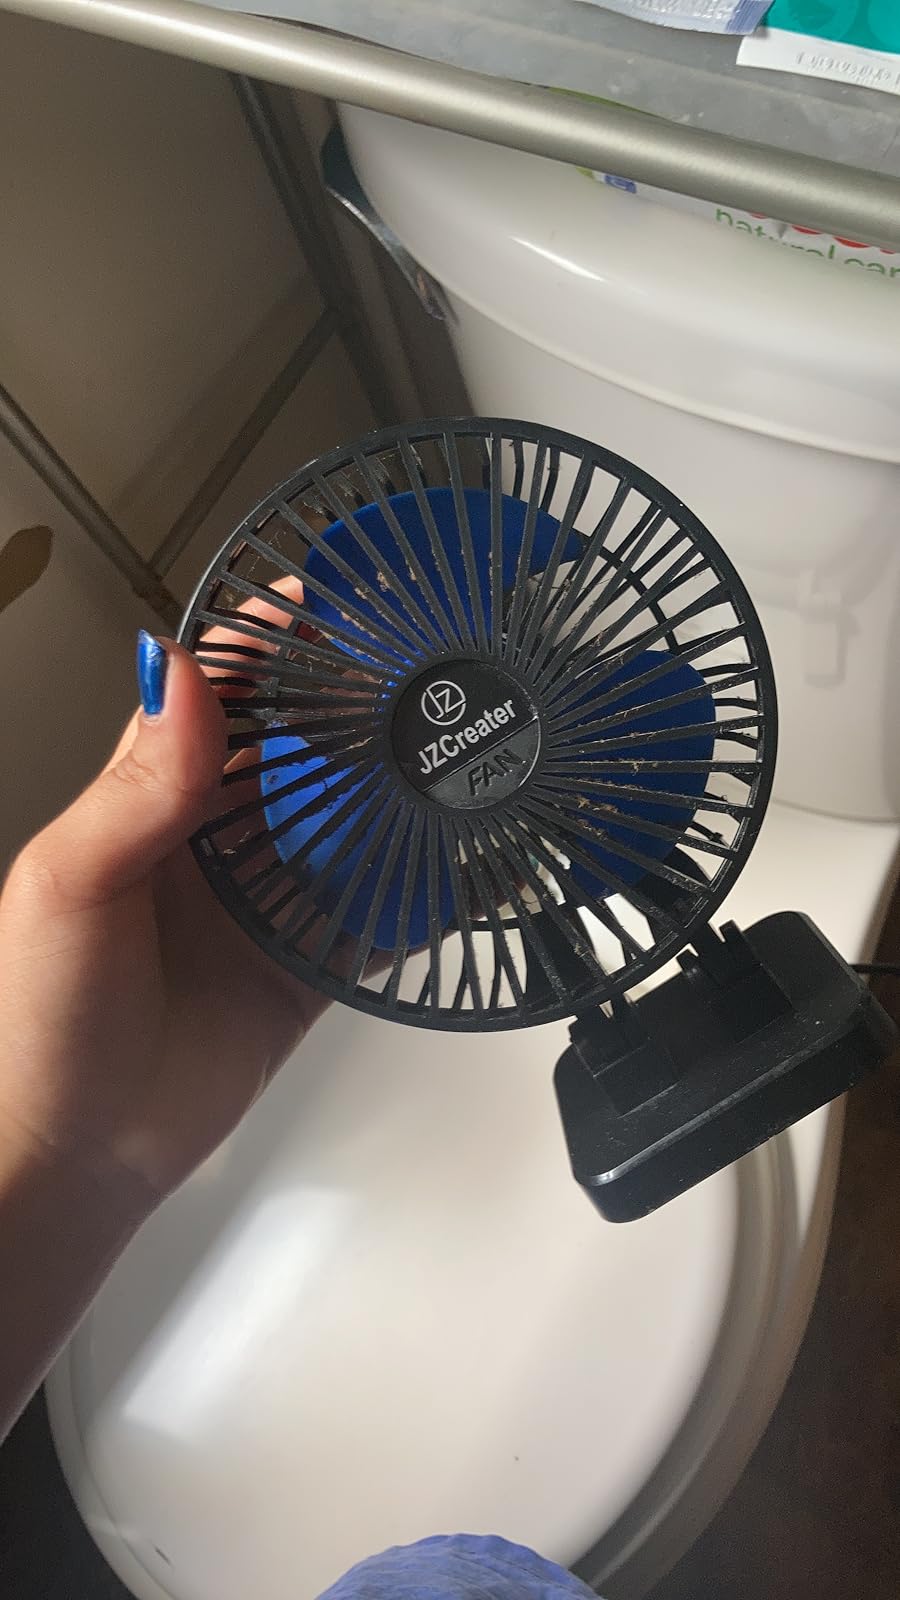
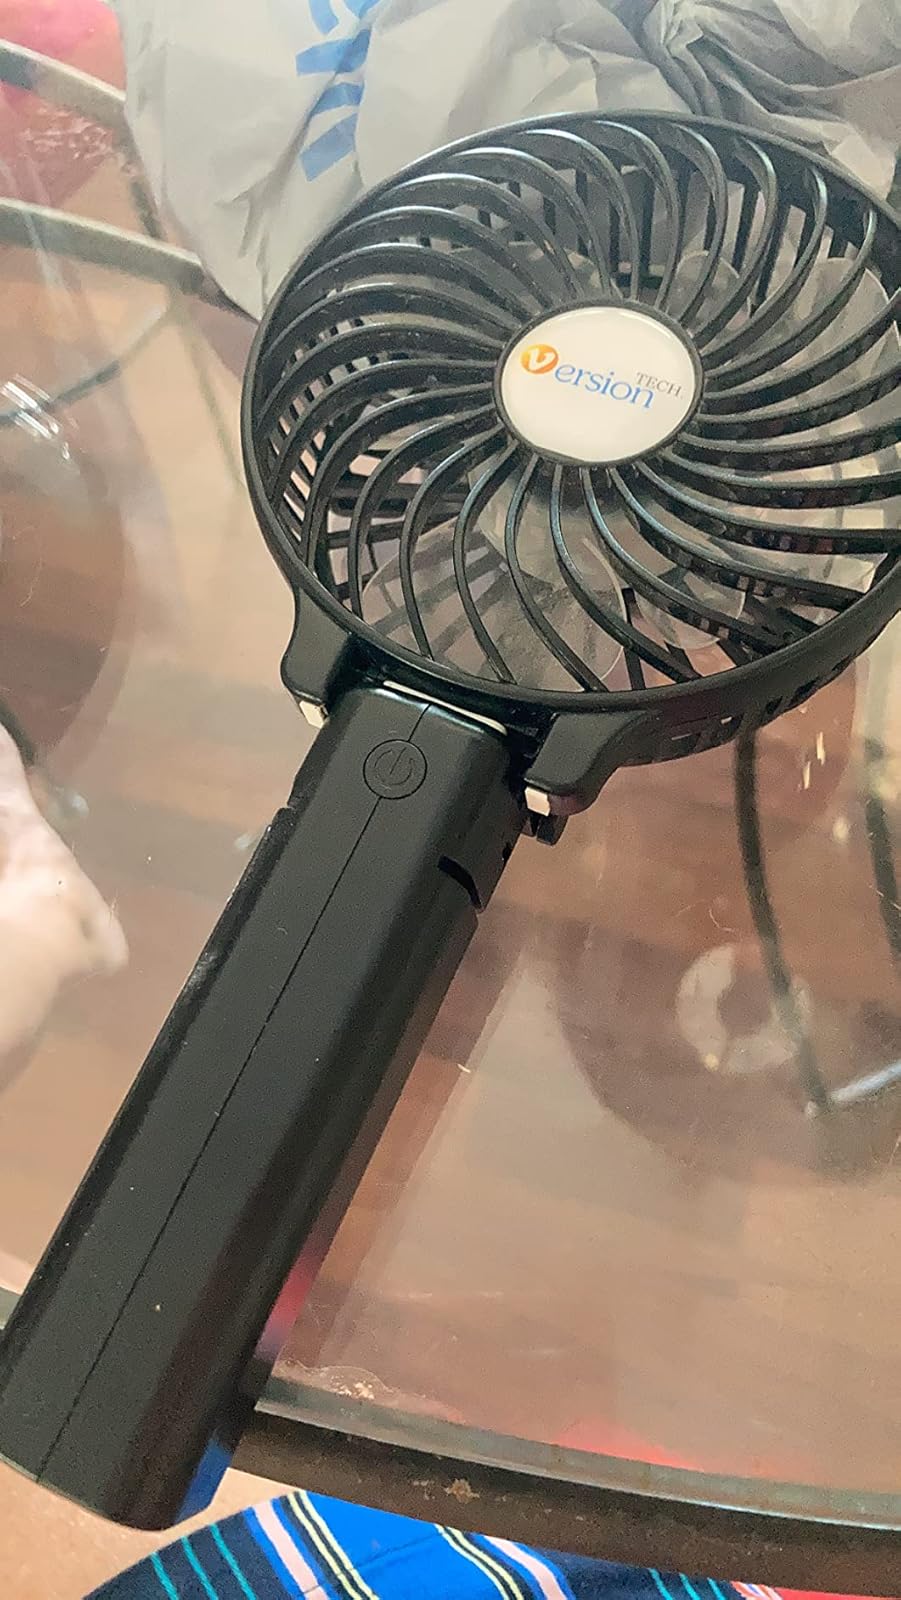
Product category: fan
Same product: no